Compromise of 1850

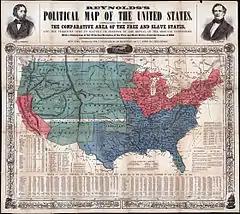
Map of free and slave states

Texas was allowed to keep the following portions of the disputed land: south of the 32nd parallel and south of the 36°30' parallel north and east of the 103rd meridian west. The rest of the disputed land was transferred to the United States. The final border was designed to keep the frontier settlement of El Paso in Texas, since despite that settlement's geographic, historic, and economic ties to New Mexico, Texas had recently established a county government in El Paso and thus successfully claimed it as an integral part of Texas. A similar attempt to keep Santa Fe in Texas failed, and Santa Fe became part of the New Mexico territory. The United States Constitution (Article IV, Section 3) does not permit Congress unilaterally to reduce the territory of any state, so the first part of the Compromise of 1850 had to take the form of an offer to the Texas State Legislature, rather than a unilateral enactment. This ratified the bargain and, in due course, the transfer of a broad swath of land from the state of Texas to the federal government was accomplished. In return for Texas's giving up this land, the United States assumed the debts of Texas.